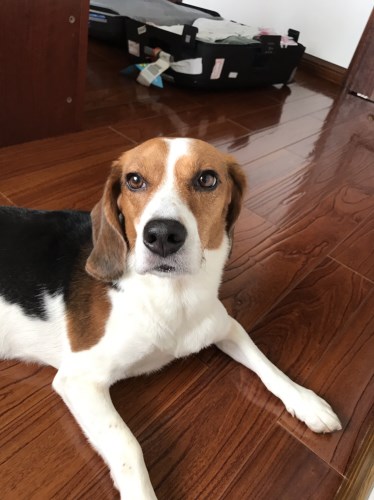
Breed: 276-n000113-beagle